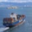
Label: ship